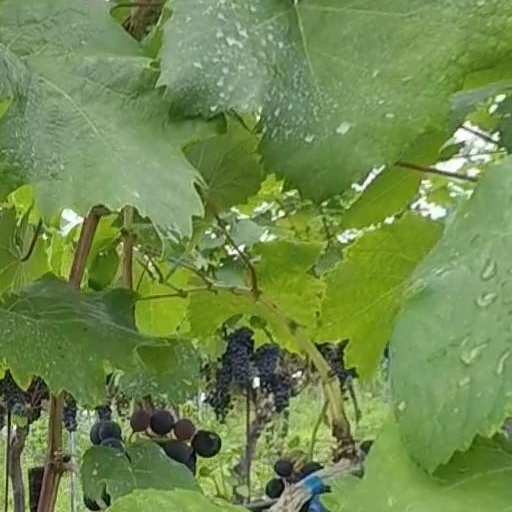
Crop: grape